Mount Marapi

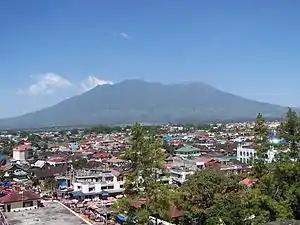
Mount Marapi and Bukittinggi

The Marapi (Jawi: ماراڤي), or Mount Marapi (Jawi: ڬونوواڠ ماراڤي), is a complex volcano in West Sumatra, Indonesia, and is the most active volcano in Sumatra. Like that of its quasi-homonym on Java, its name means "Mountain of Fire". Its elevation is . Several cities and towns are situated around the mountain including Bukittinggi, Padang Panjang, and Batusangkar. The volcano is also popular among hikers.